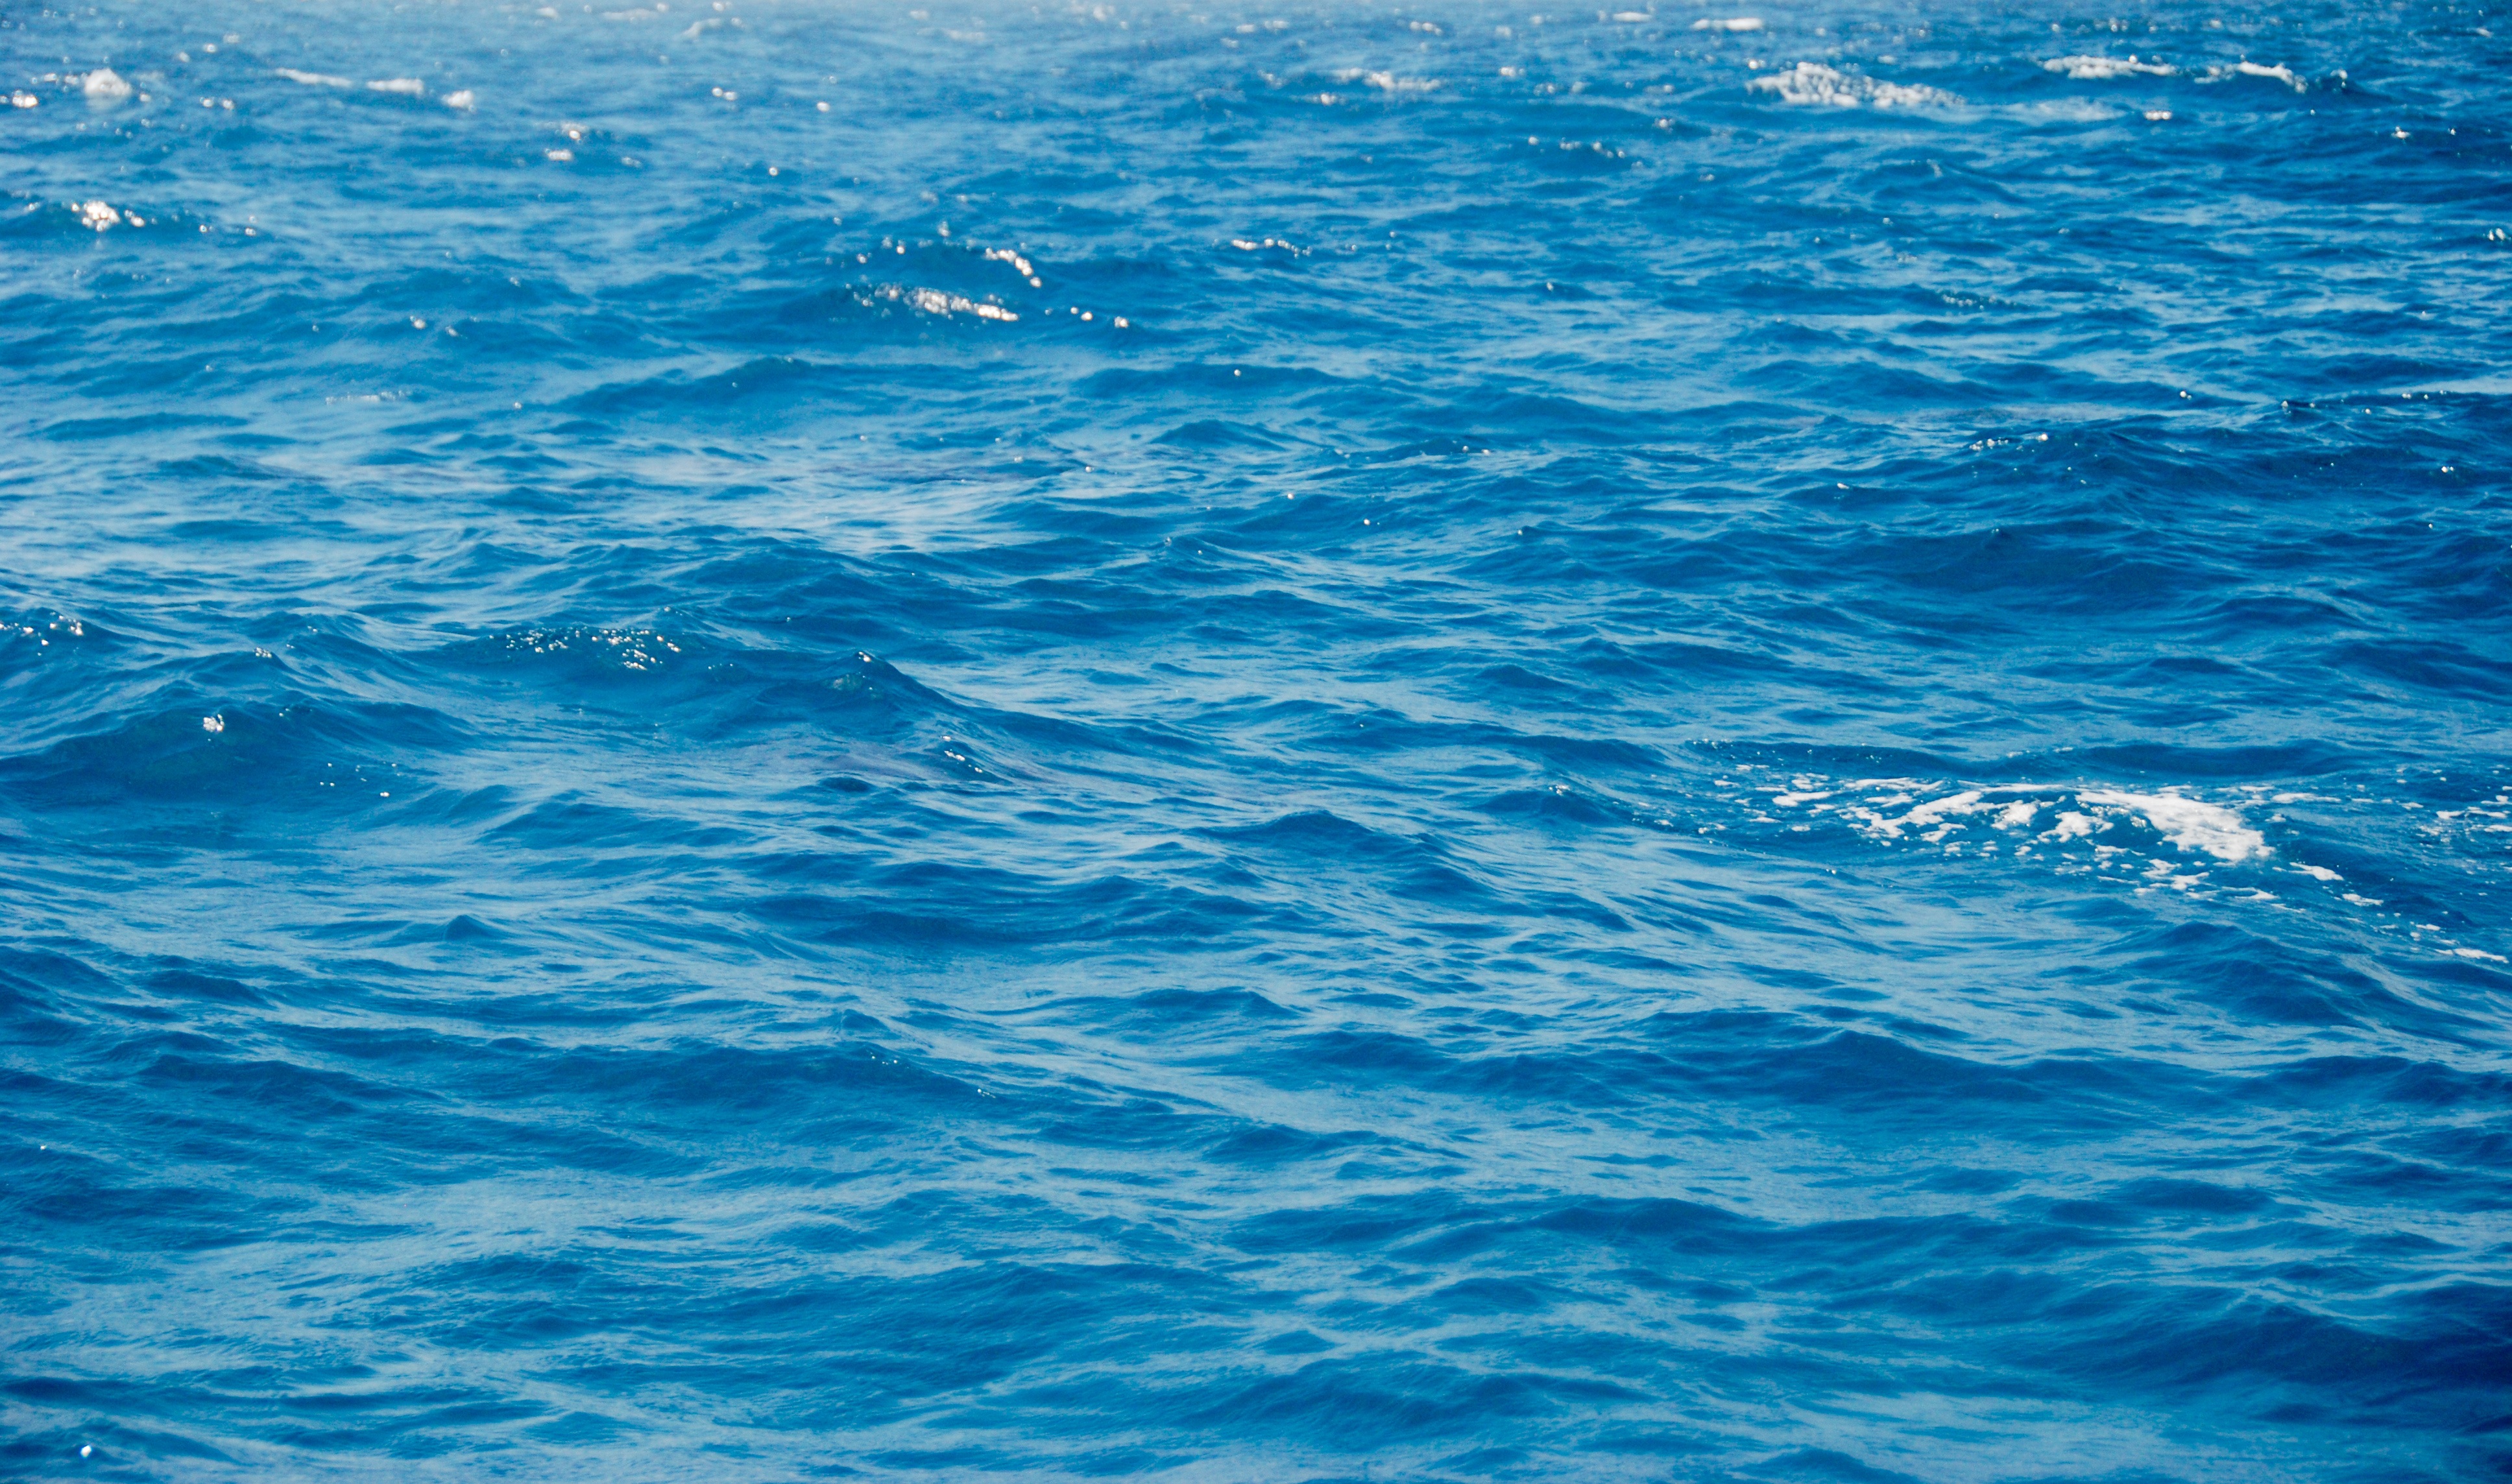
sea, coast, water, nature, ocean, horizon, liquid, texture, wave, wet, summer, vacation, underwater, pattern, splash, scenic, color, natural, blue, surface, waves, backdrop, arctic ocean, marine mammal, wind wave, marine biology, whales dolphins and porpoises